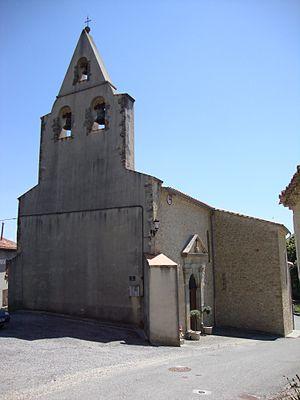
Saint-Paulet (Aude, Fr) église
Saint-Paulet est une commune française, située dans le département de l'Aude en région Occitanie.